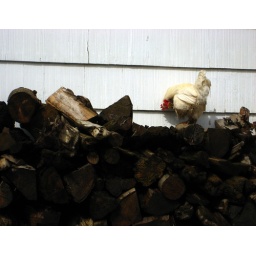
I saw three chickens walking down the sidewalk on Broadway in Seattle a couple days ago. It was weird.